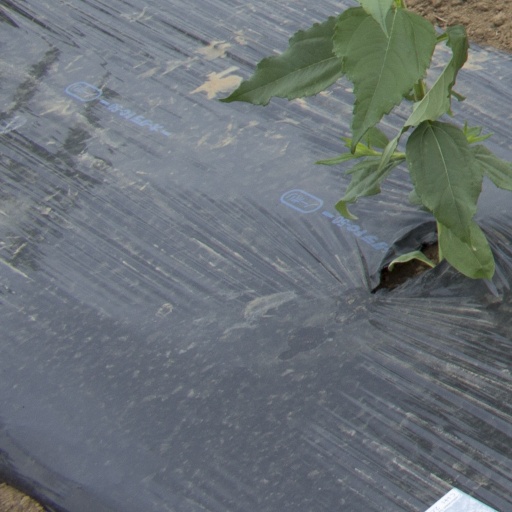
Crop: Jerusalem artichoke